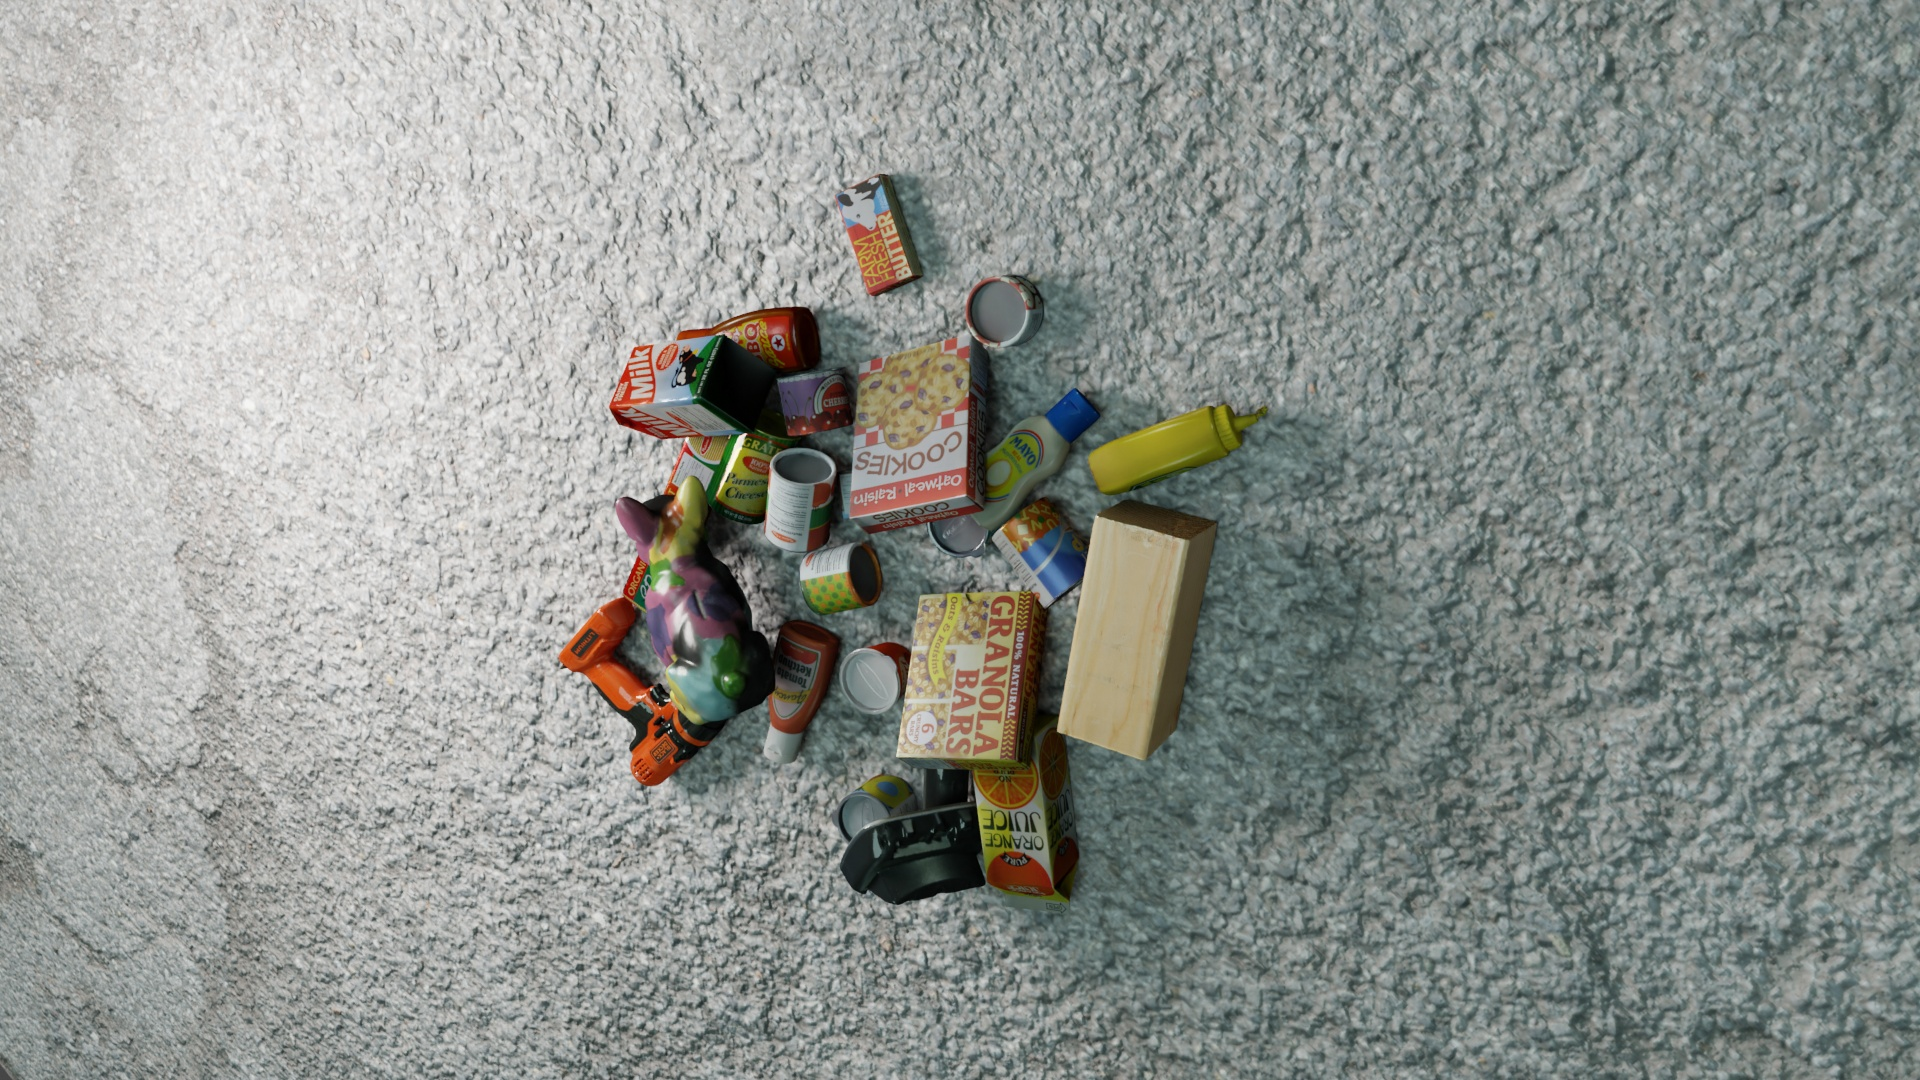
Question:
What are the eight normalized (x, y) image coordinates between 0 and 1 of the cuboid corners for the carton of milk used in grocery stores? Your answer should be a list of normalized (x, y) image coordinates between 0 and 1 with bottom face first then top face, all counter-clockwise.
Answer: [(0.393229, 0.400926), (0.364063, 0.366667), (0.377604, 0.30463), (0.405208, 0.340741), (0.33125, 0.410185), (0.302604, 0.37963), (0.316146, 0.322222), (0.34375, 0.35463)]